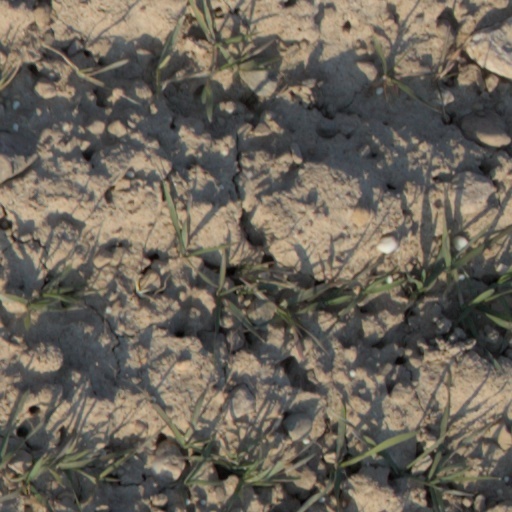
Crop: wheat